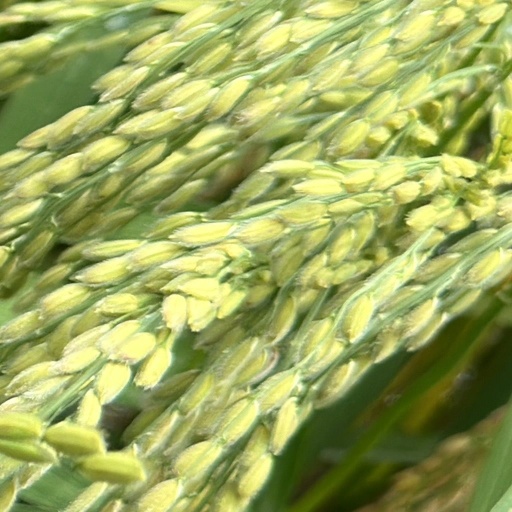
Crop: rice